Kanna Thorakkanum Saami

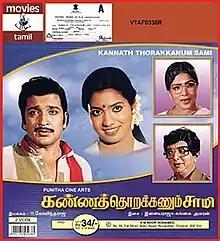
VCD cover

Kanna Thorakkanum Saami is a 1986 Indian Tamil-language film directed by R.Govindraj of Punitha Cine Arts. The film stars Sivakumar and Jeevitha. It was released on 18 April 1986. The film was a remake of the Telugu film "Nenu Maa Aavida".